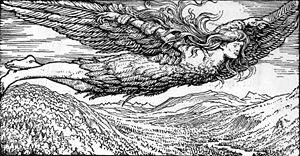
Loke / Skriflige omtaler af Loke / Ældre Edda / Þrymskviða
"""Loke flyver til Jötunheim"" (1908) af W. G. Collingwood."
Loke optræder i nordisk mytologi som en af aserne, selv om han er af jætteslægt. Han bor i Asgård og respekteres af guderne, fordi han har blandet blod med gudernes konge Odin. Lokes relation til guderne varierer fra myte til myte: i nogle hjælper han dem, i andre optræder han som deres modstander. Hans mytologiske funktion beskrives normalt som tricksterens. Loke er far til jættekvinden Angerbodas tre monstre: Midgårdsormen, Fenrisulven og Hel. De tre spiller fremtrædende roller ved Ragnarok og slår her nogle af de mægtigste guder ihjel. Loke optræder også som Sleipners mor.